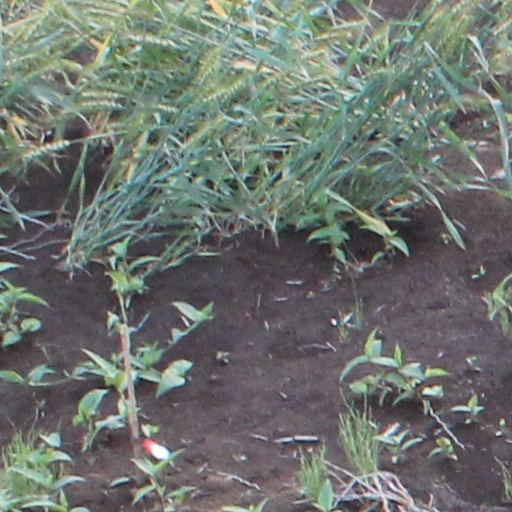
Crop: wheat